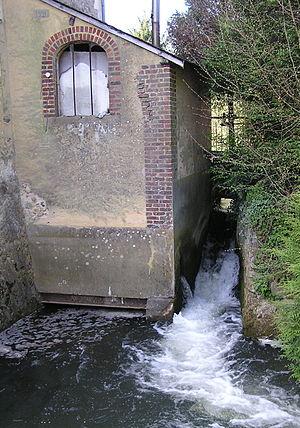
Vue du Moulin Guillaume (Chapelle-Huon, Sarthe)
La Chapelle-Huon doit son nom à l’un de ses anciens seigneurs, nommé Hugo. Son nom apparaît pour la première fois en 1233 sous l’appellation Parrochia de Capella Hugonis. Elle est peuplée de 547 habitants. Elle est située à 7,5 km de Saint-Calais et 44 km du Mans, et dépendait autrefois du doyenné de Saint-Calais, de l’archidiaconé de Montfort, et du diocèse du Mans. Elle relève du département de la Sarthe, qui constitue depuis 1790 la partie orientale de l’ancienne province du Maine.